Pope

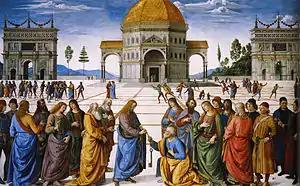
The "Delivery of the Keys," by Pietro Perugino, 1481

Both Matthew 16:18–19 and Isaiah 22:22 show similarities between Eliakim and Peter getting keys which symbolize power. Eliakim gets the power to close and open, while Peter gets the power to bind and loose. According to the Book of Isaiah, Eliakim receives the keys and power to close and open.